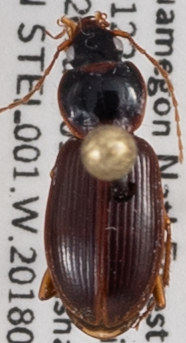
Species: Synuchus impunctatus
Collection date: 2018-06-26
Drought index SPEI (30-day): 1.274
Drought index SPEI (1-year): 0.09
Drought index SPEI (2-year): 2.09